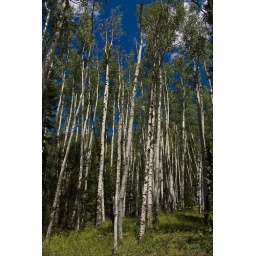
aspen trees along the alamosa river in the canyon, NF250